List of Heroes characters

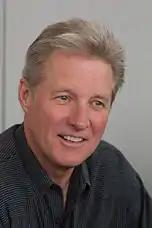
Bruce Boxleitner (2008)

Will and Tuko, portrayed by Dominic Keating and Adetokumboh M'Cormack, are two associates of Ricky's. They reside in Cork, Ireland. They work with Ricky in some of his illegal ventures. Will betrays Ricky but is stopped by Peter. He later tells Elle Bishop what he knows about Peter.